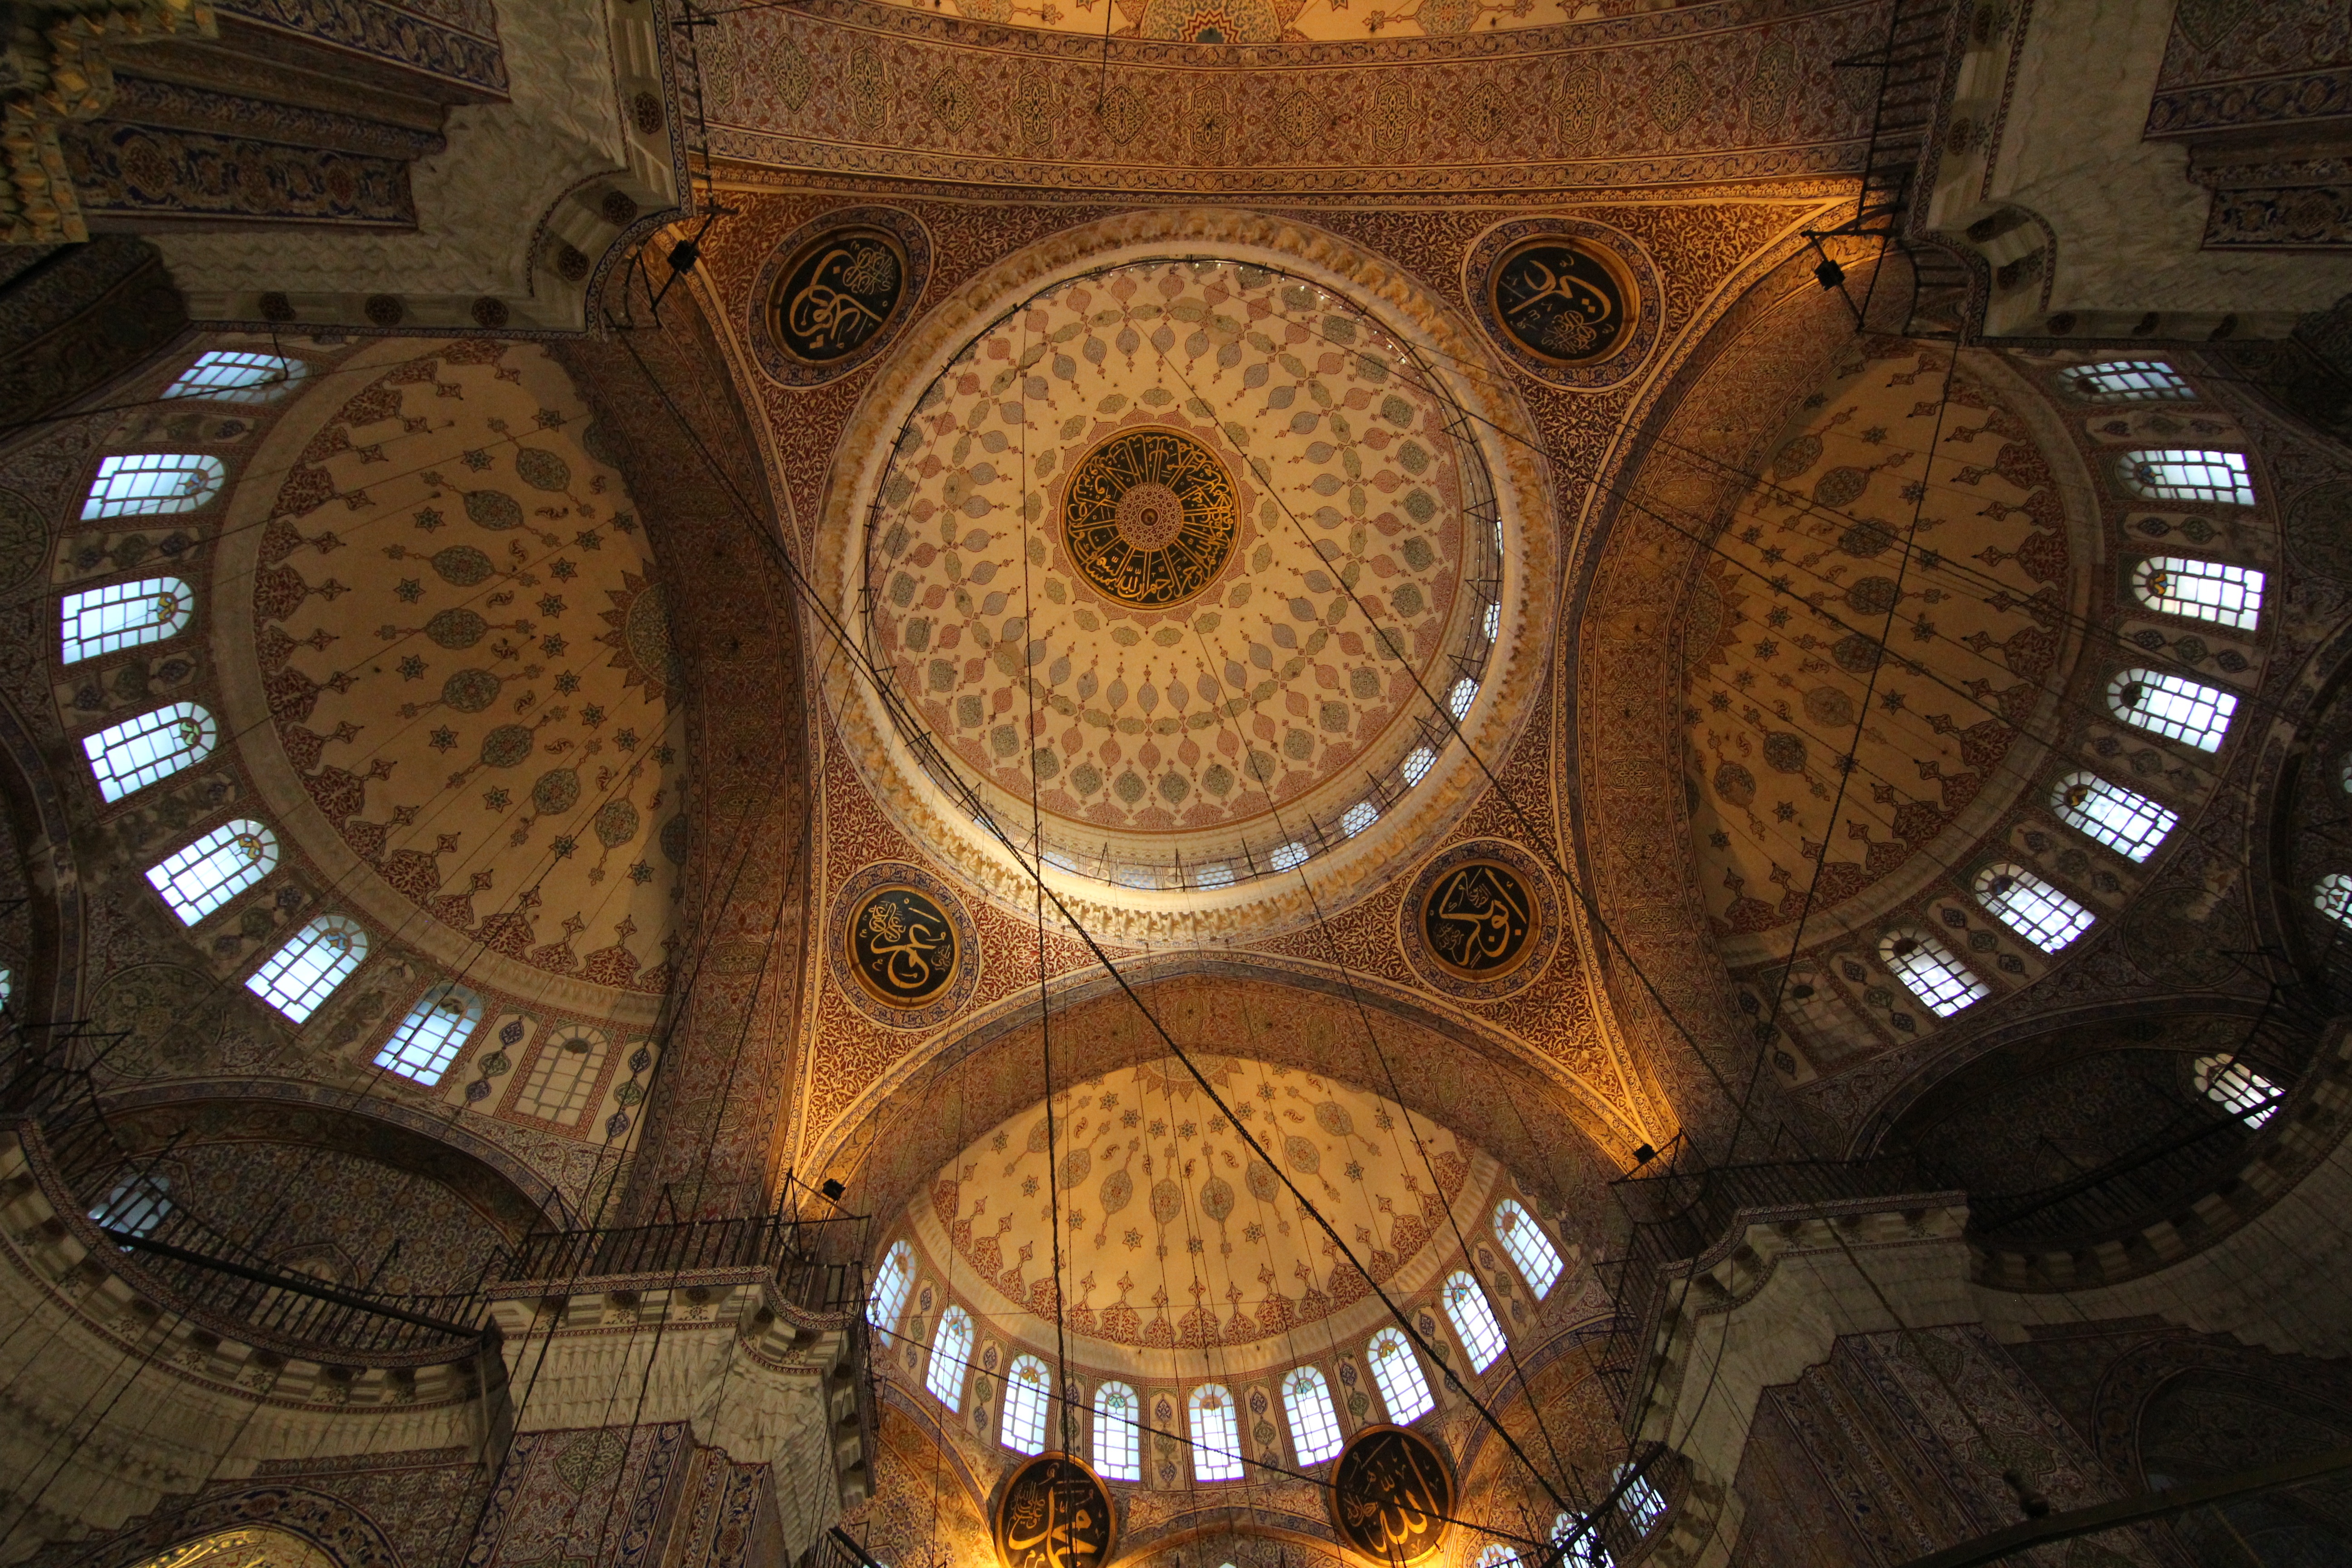
roof, building, ceiling, church, cathedral, place of worship, windows, turkey, symmetry, istanbul, mosque, synagogue, islam, vault, basilica, dome, decorations, middle ages, islamic art, blue mosque, ancient history, byzantine architecture